Thunbergia fragrans

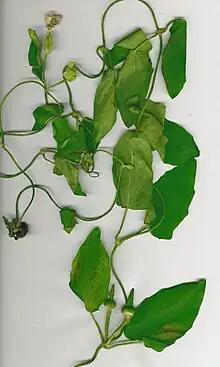
"Thunbergia fragrans"

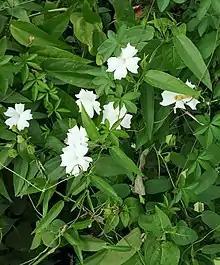
"Specimen in jharkhand, India"

Thunbergia fragrans, the whitelady is a perennial climbing twiner in the family Acanthaceae, native to South and Southeast Asia and China.